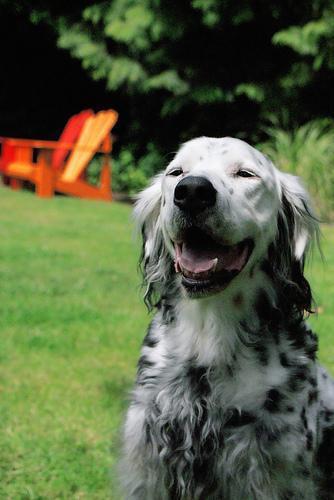
english setter